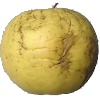
Label: golden_apple